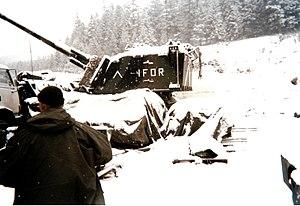
Les bombardements de la Bosnie-Herzégovine par l'Otan en 1995 furent menés dans le cadre d'une campagne de bombardements aériens qui se déroula entre le 30 août et le 20 septembre 1995. Elle visait les positions militaires de l'Armée de la république serbe de Bosnie dans le but de l'affaiblir. Cette dernière menaçait en effet les zones de sécurité contrôlées par l'ONU à l'intérieur de la Bosnie-Herzégovine. L'opération mobilisa quatre cents avions et cinq mille soldats venant de quinze nations sous le commandement du Allied Forces Southern Europe.